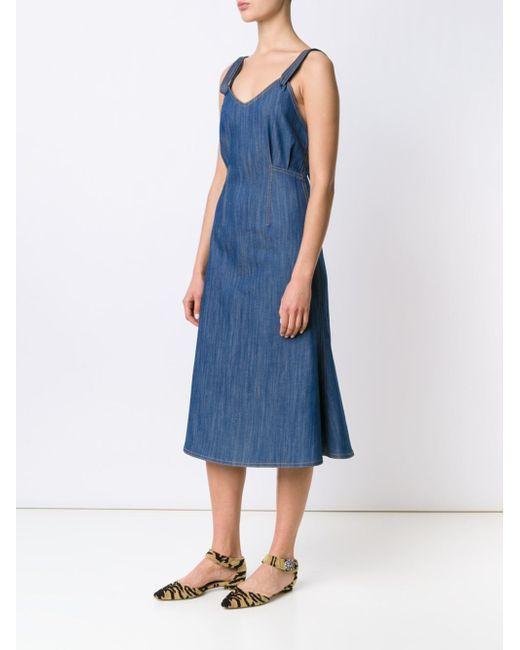
Ärmelloses Denim-Midikleid in Blau